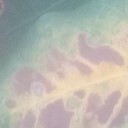
Label: Leaf_rust